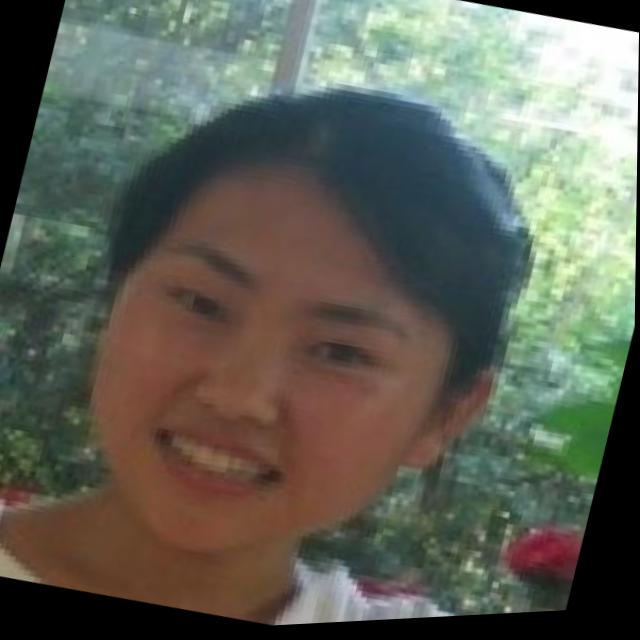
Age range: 21-44